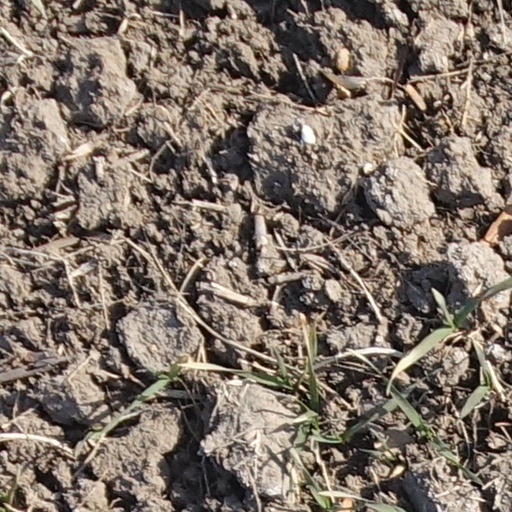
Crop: wheat